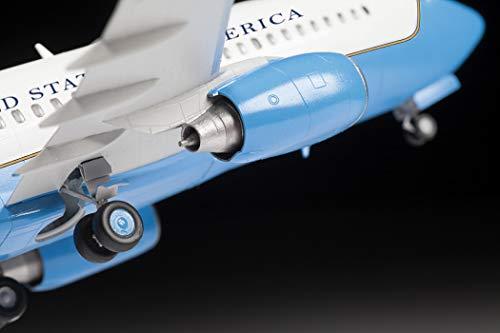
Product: Zvezda 7027 - Airliner Boeing 737-700/C-40B - Plastic Model Kit Scale 1/144 109 Parts Lenght 9"
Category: Toys & Games | Hobbies | Models & Model Kits | Model Kits | Airplane & Jet Kits
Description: Length of the assembled model - 9".
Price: $26.58
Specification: ProductDimensions:6x34.5x24inches|ItemWeight:12.6ounces|ShippingWeight:12.6ounces(Viewshippingratesandpolicies)|ASIN:B07SRXRY89|Itemmodelnumber:500787027|Manufacturerrecommendedage:12yearsandup